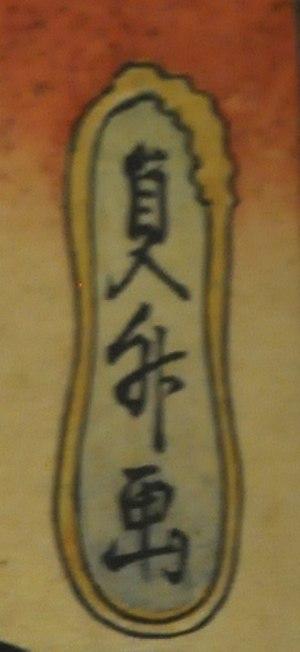
Portrait en buste de l'acteur Kataoka Ichizō I est le titre d'une estampe ukiyo-e conservée dans la collection permanente de la galerie d'art du Japon du Musée royal de l'Ontario au Canada. L'impression, qui date environ du milieu du XIXᵉ siècle, est un exemple de kamigata-e, images produites dans les régions d'Osaka et Kyoto. Le musée royal attribue l’œuvre à Gochōtei Sadamasu II, plus généralement appelé Utagawa Sadamasu II. D'autres institutions cependant, identifient Utagawa Kunimasu — aussi connu sous le nom Sadamasu I — comme son auteur.
Utagawa Kunimasu est un dessinateur japonais d'estampes sur bois de style ukiyo-e, actif à Osaka de 1832 à 1852 environ. Il utilise le nom Sadamasu jusqu'en janvier 1848 quand il le change pour celui de Kunimasu.